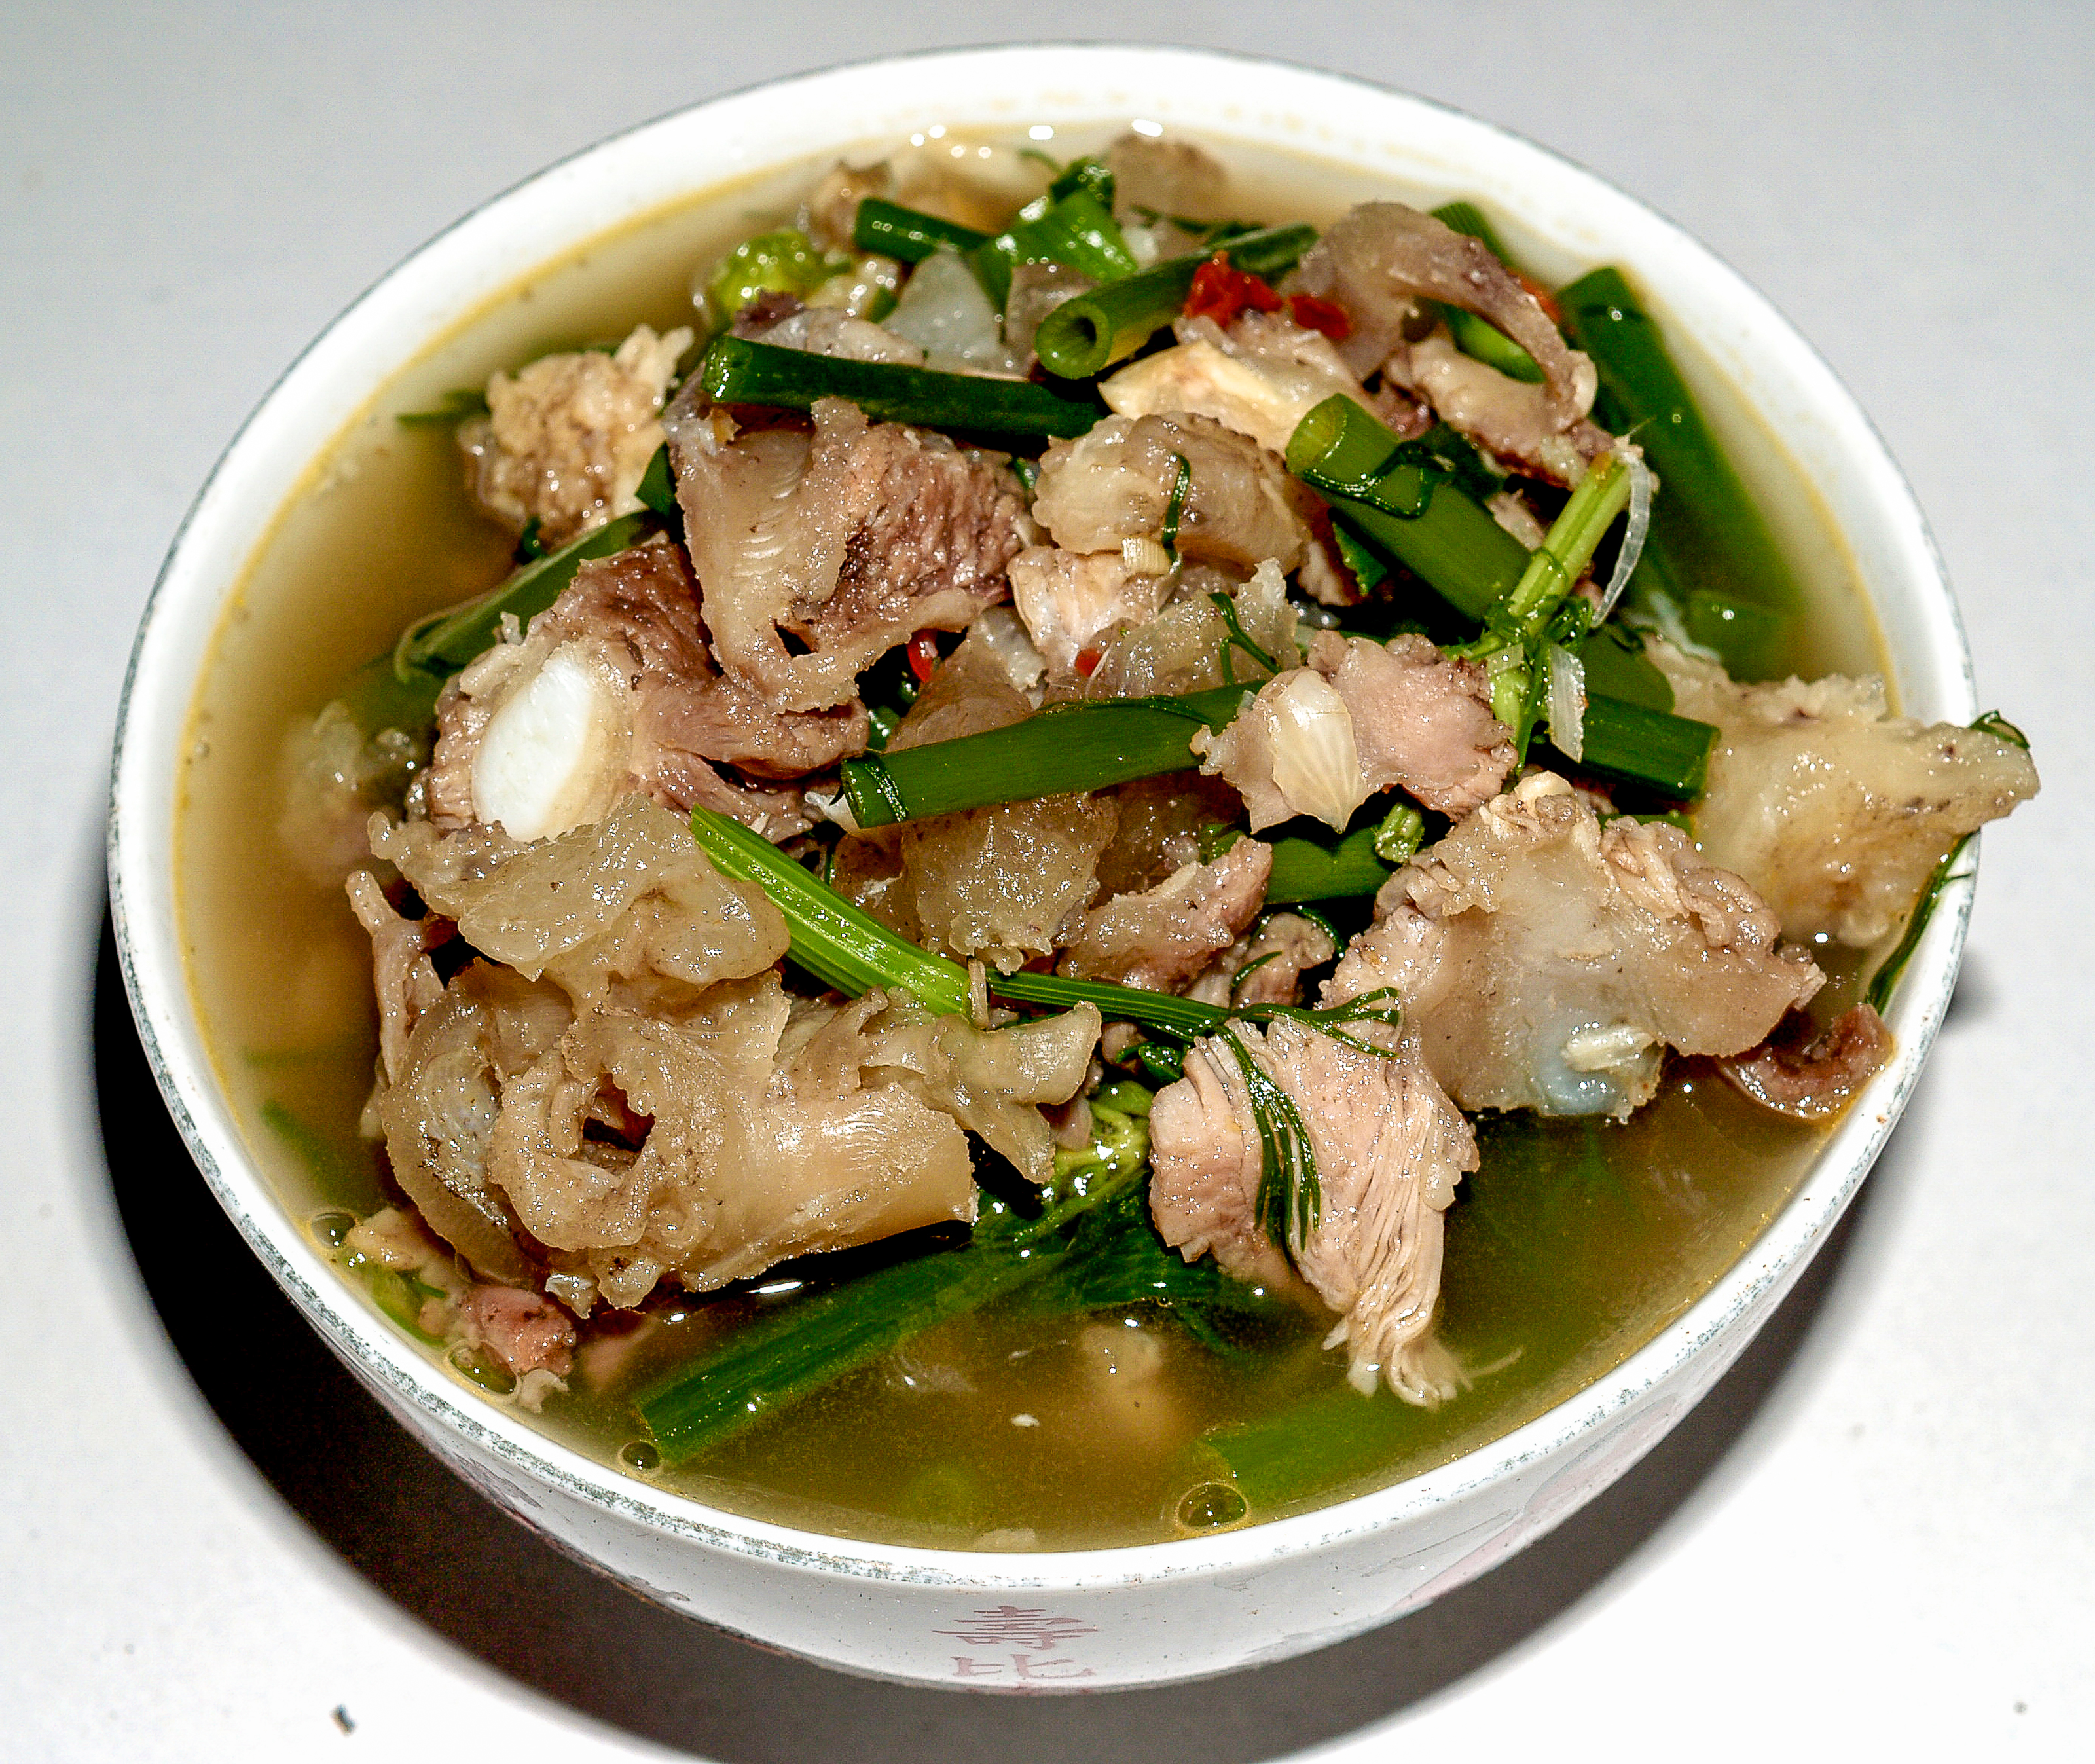
soup, food, pork, delicious, meat, bowl, asian, culture, cuisine, healthy, vegetable, background, tasty, traditional, lunch, meal, dinner, herb, hot, chili, pepper, dish, asia, spice, thai, health, spicy, gourmet, pig, ingredient, kuy teav, produce, Tinola, asian soups, chinese food, sinigang, recipe, Rat na, Cambodian food, laotian cuisine, B nh canh, canh chua